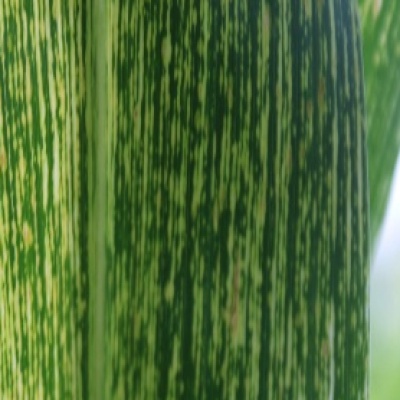
Label: Corn_(Maize)___Maize_Streak_Virus